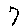
Label: 7